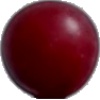
Label: Cherry Wax Red 1